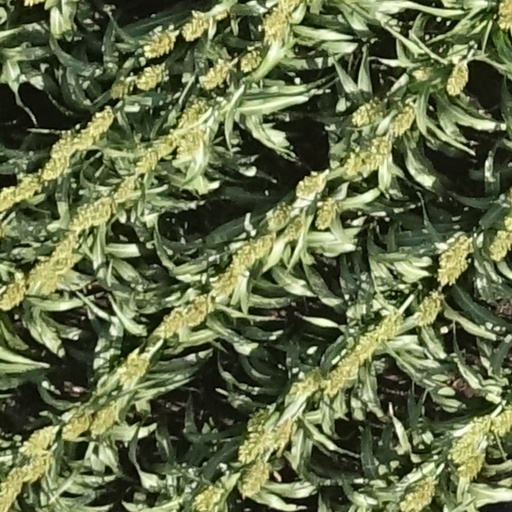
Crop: sorghum